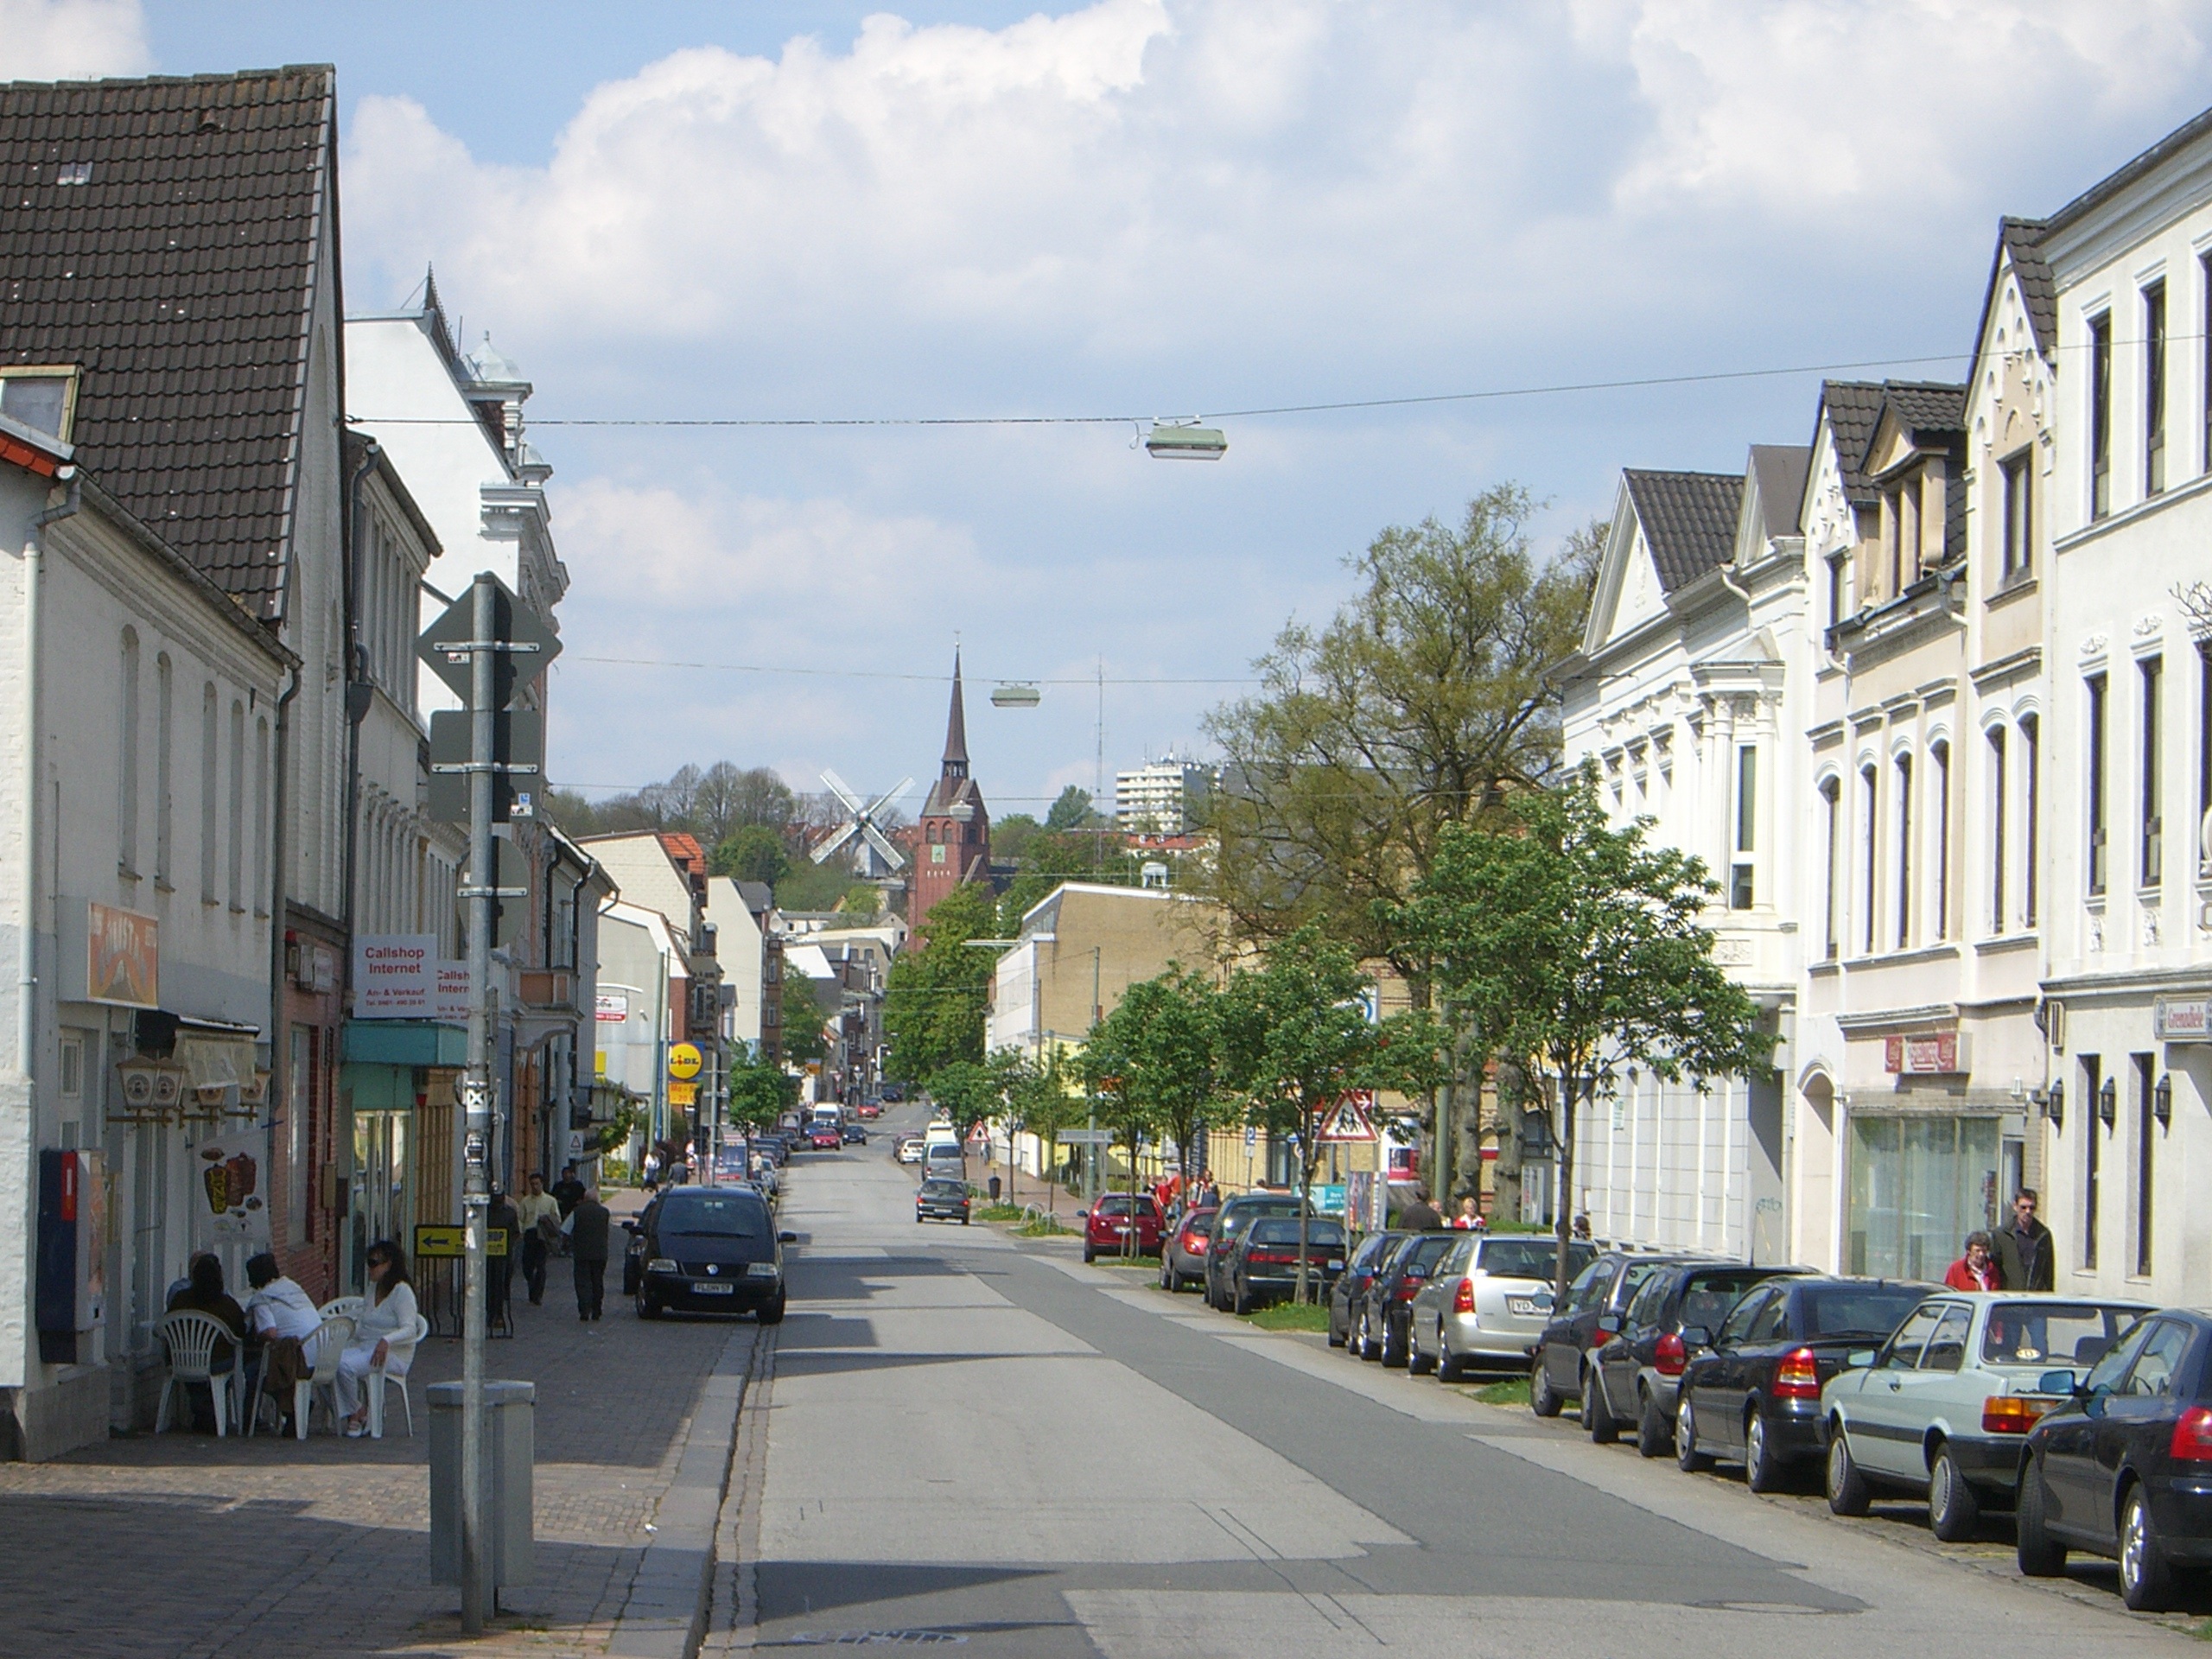
pedestrian, road, street, town, city, cityscape, downtown, plaza, lane, public transport, infrastructure, town square, flensburg, neighbourhood, urban area, residential area, st petri, neustadt, human settlement, metropolitan area, mountain mill